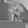
ASL letter: P